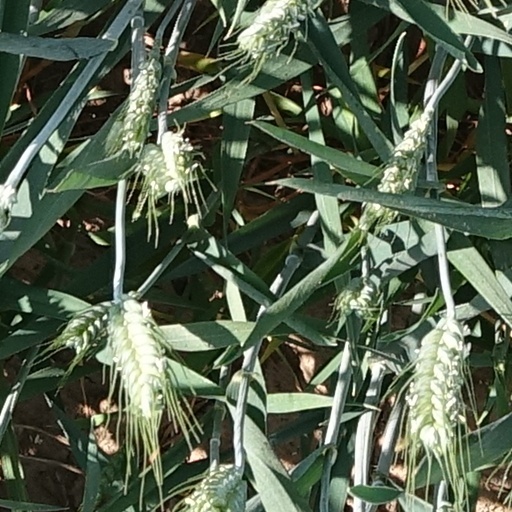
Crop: wheat